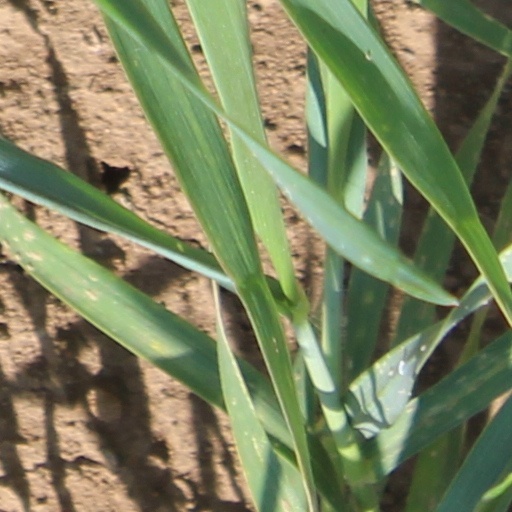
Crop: wheat